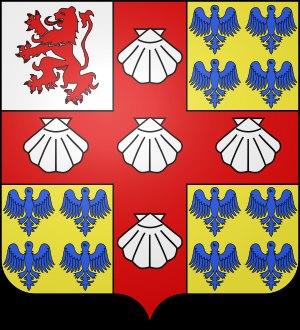
Le Pays de Retz, est un territoire s'étendant au sud-ouest du département de la Loire-Atlantique dans la région des Pays de la Loire. C'est un ancien pays traditionnel de la Bretagne historique, érigé en baronnie puis en duché. Ses capitales successives ont été Rezé, puis Pornic, et enfin Machecoul à partir de 1581.
Jusqu’à la révolution, la ville de Machecoul était une châtellenie et une seigneurie du Pays de Retz. Les premiers seigneurs de Retz étaient à l'origine des seigneurs de Sainte-Croix. Au XIIᵉ et XIIIᵉ siècle, la seigneurie de Machecoul fut détachée du Pays de Retz, avant que les seigneurs de Retz n'en reprissent possession.